Bjørn Fongaard

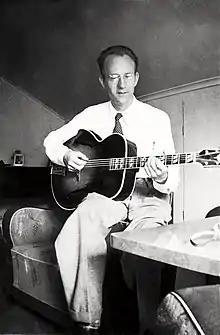
Bjørn Fongaard

Bjørn Fongaard (2 March 1919 in Oslo – 26 October 1980 in Oslo) was a Norwegian composer, guitarist, and teacher. In addition to being concerned with microtonal and electronic music, he was perhaps the first to use the prepared guitar. "Fongaard's output is considerable...Due to the partly experimental notation, these works have not become widely known."